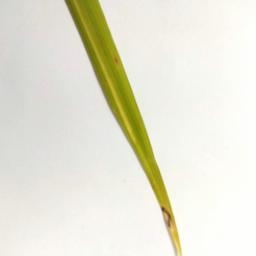
Label: Rice___Leaf_Blast